Montesardo

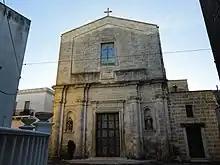
Mother Church

The Mother Church, dedicated to the Presentation of the Blessed Virgin Mary, was built in 1727 at the wish of Fulvio Gennaro Caracciolo , the 3rd Duke of Montesardo. It stands on the site of a pre-existing building that dates back to the centuries.